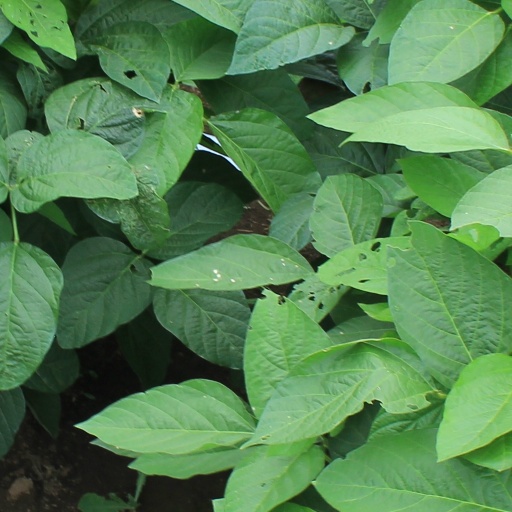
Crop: soybean